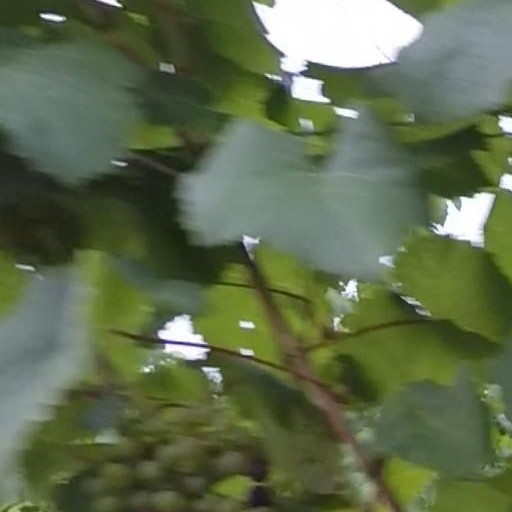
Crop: grape